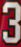
Number: 3